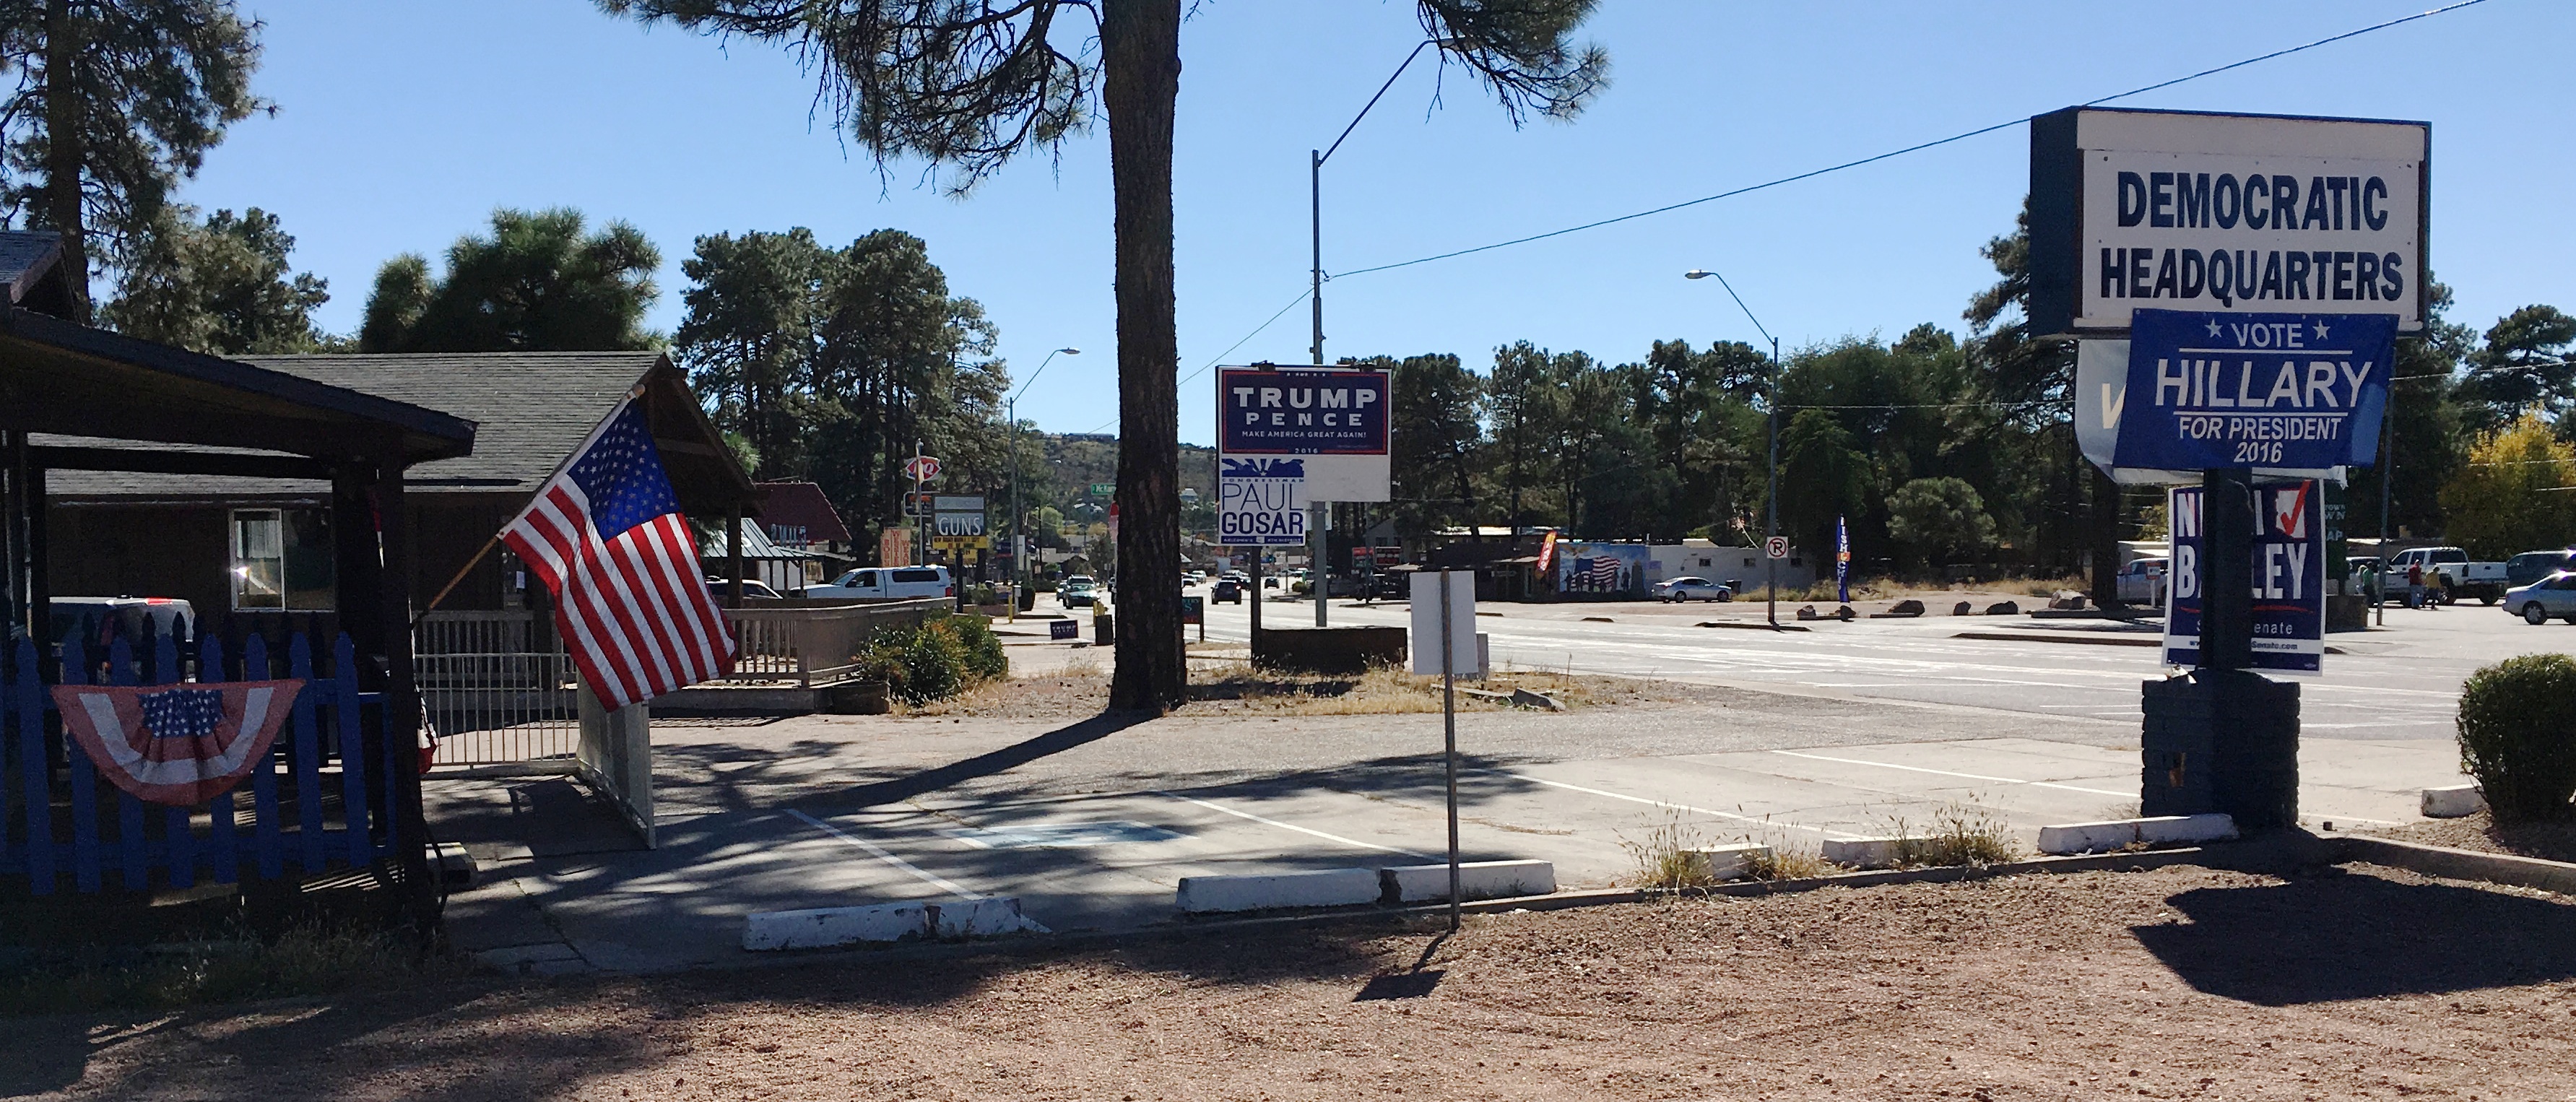
town, city, community, neighbourhood